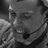
Emotion: sad